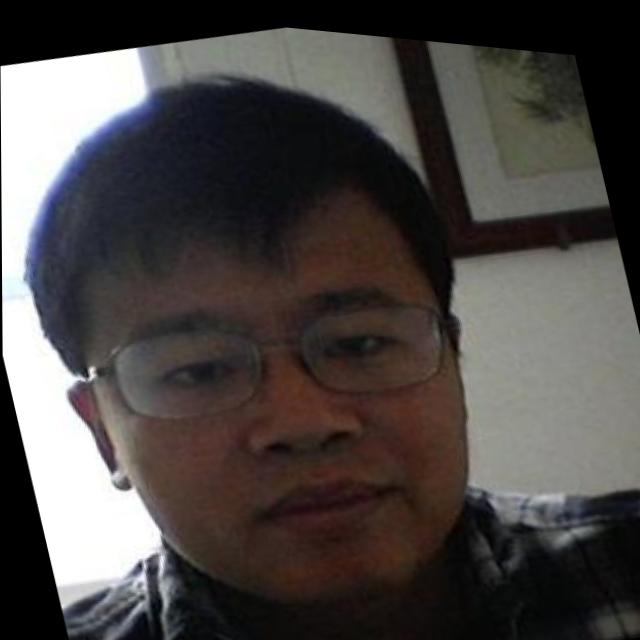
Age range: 21-44